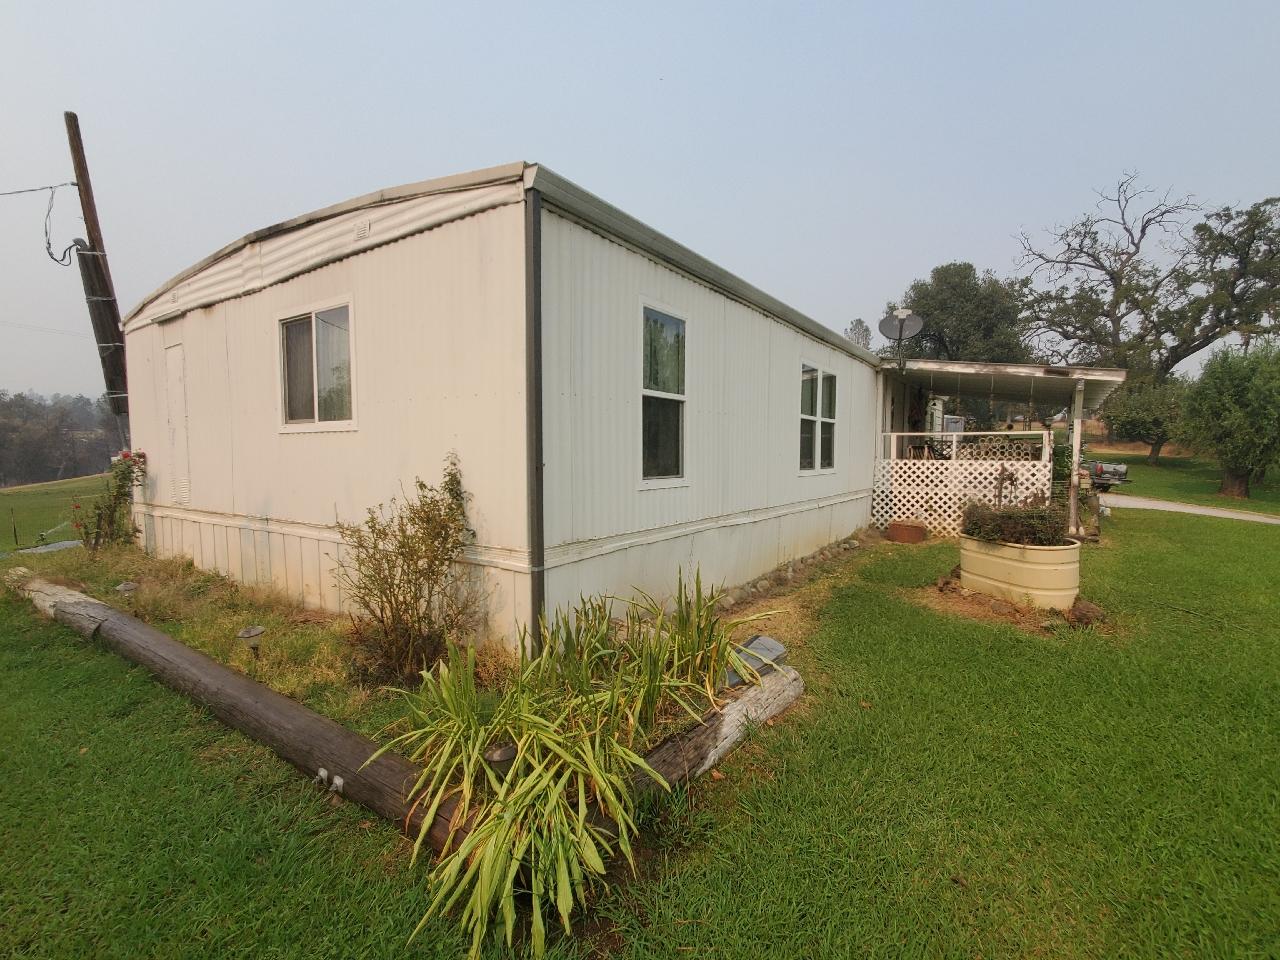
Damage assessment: no_damage